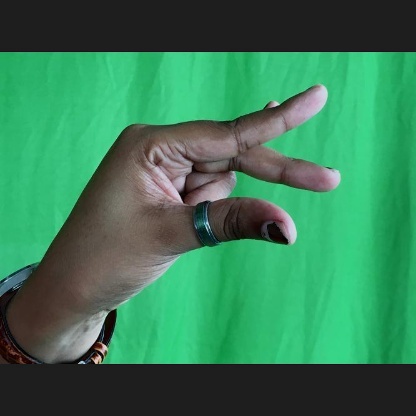
Mudra: Kangulam